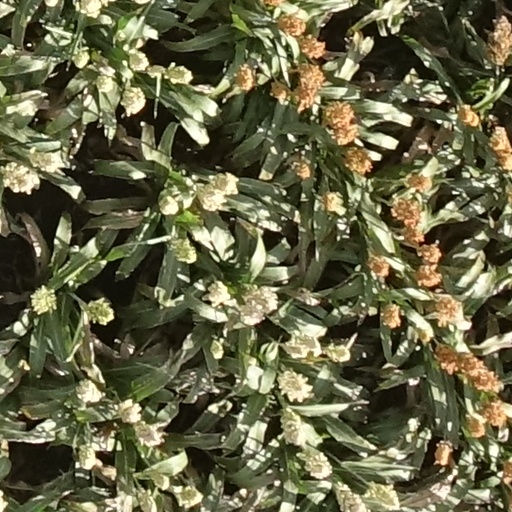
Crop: sorghum